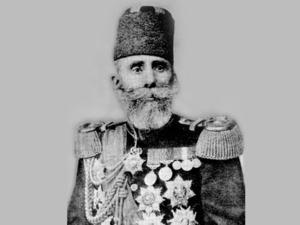
La Türk Hava Kuvvetleri est la force aérienne et spatiale de la Turquie. Elle fait partie des forces armées turques. Elle dispose d'un nombre significatif d'appareils relativement agés.